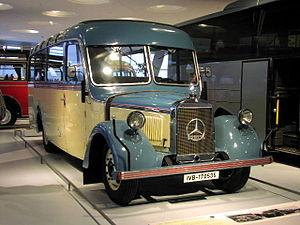
Mercedes-Benz Bus est la division spécialisée dans la construction d'autobus et d'autocars du groupe Mercedes-Benz. Tous ces véhicules font partie de la Classe O.